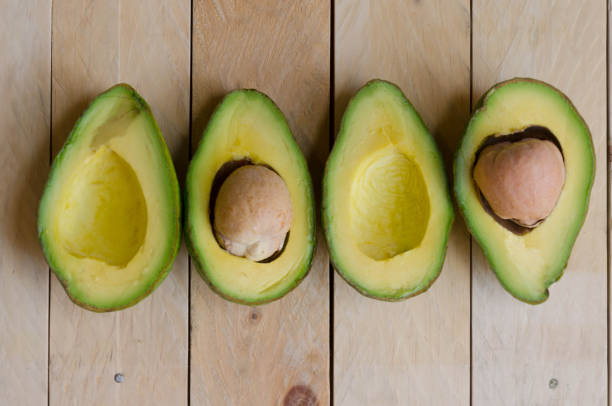
Label: Avocado